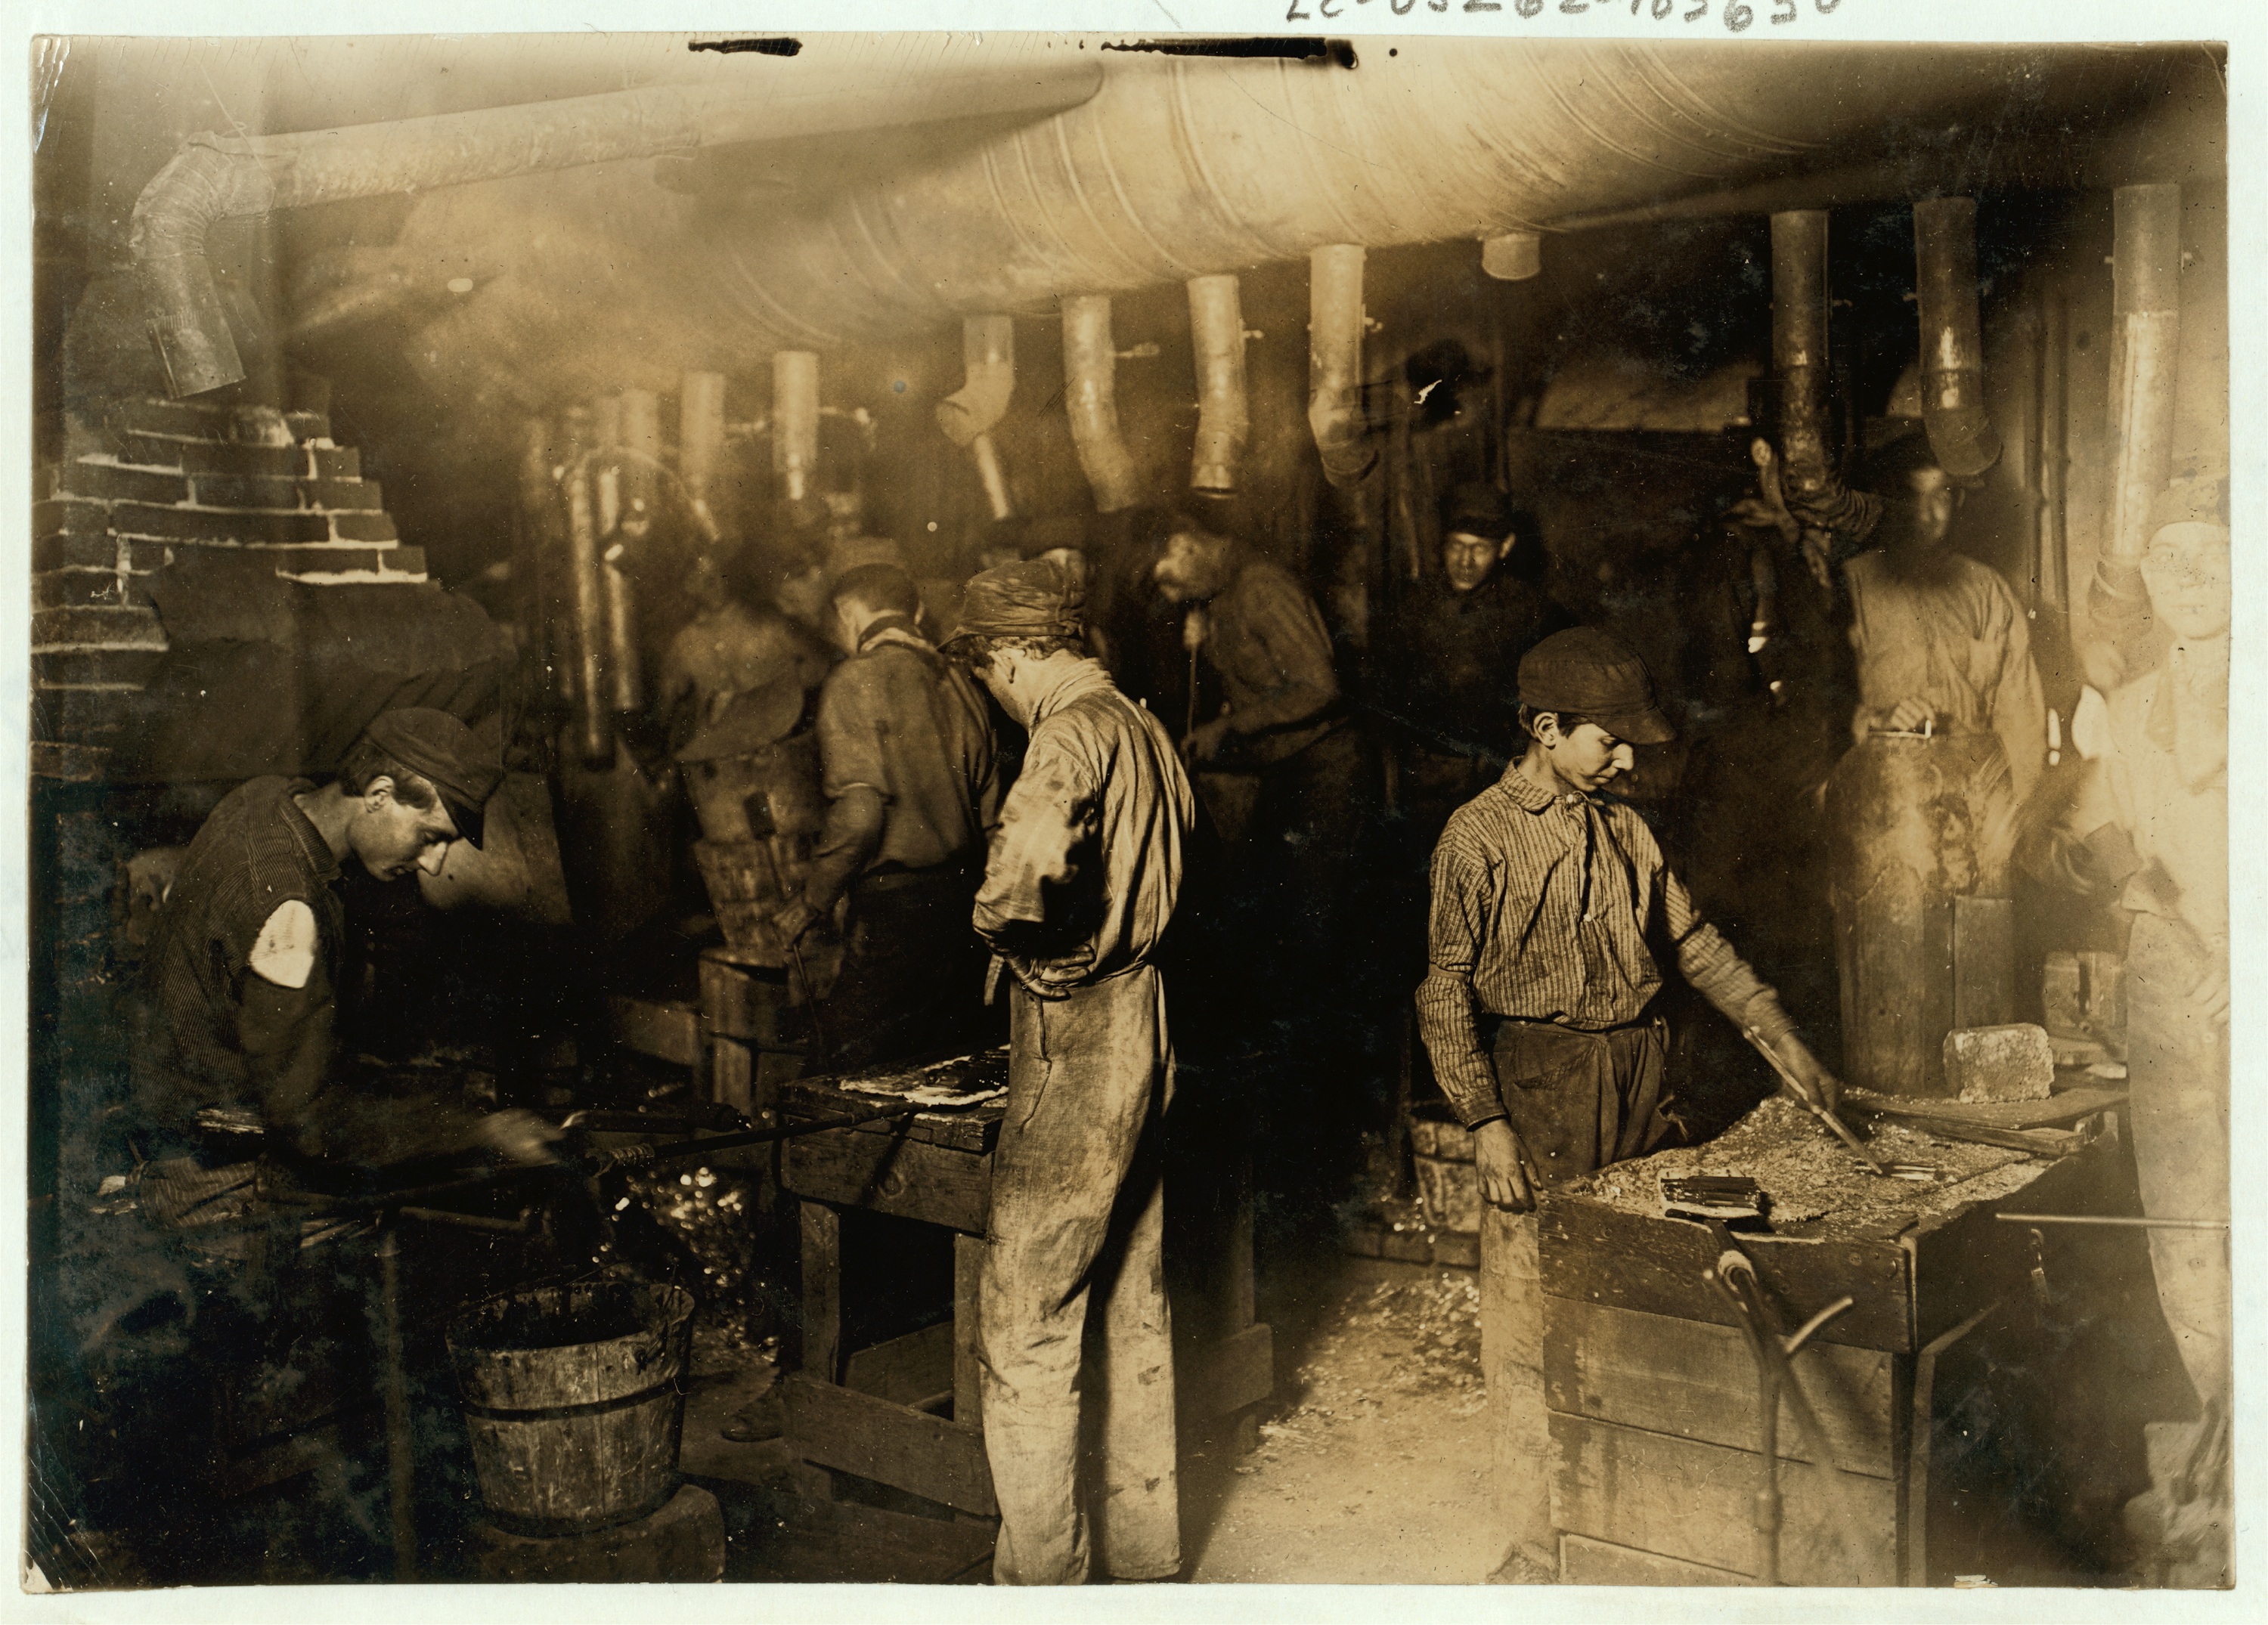
black and white, people, photography, historic, painting, sepia, art, children, photograph, history, image, mining, hard work, child labor, ancient history